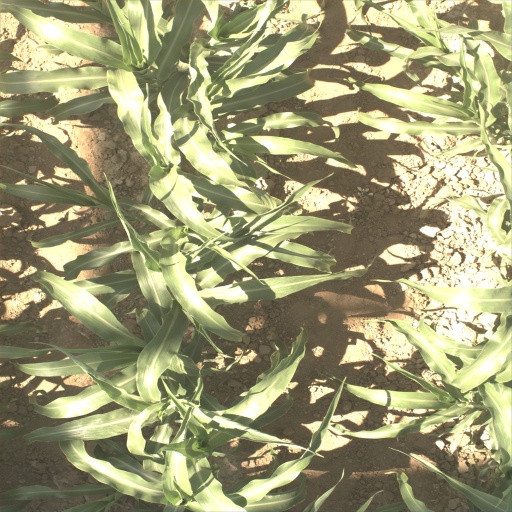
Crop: sorghum